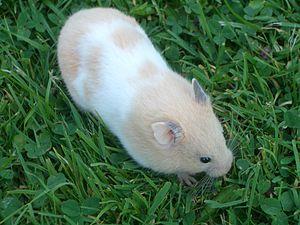
Mesocricetus est un genre de rongeurs de la famille des Cricétidés. Ce genre comprend quatre espèces.
Le Hamster doré est un petit rongeur originaire de Syrie et de Turquie. Il s'agit d'une espèce de hamster très répandue en captivité un peu partout dans le monde. Certaines races de Hamster syrien, élevées comme animaux de laboratoire ou de compagnie, sont même considérées comme domestiques par des pays comme la France. L'espèce est également appelée Hamster roux, Hamster de Syrie, Hamster syrien ou bien encore hamster panda, nom donné souvent par les animaleries pour les hamsters noirs et blancs.